Santhosham (2023 film)

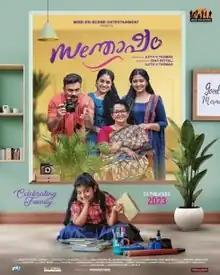
Theatrical release poster

Santhosham is a 2023 Indian Malayalam-language film directed by Ajith V Thomas and produced by Isha Pattali and Ajith V Thomas under the banner Mise-En-Scene Entertainment. It features Anu Sithara, Amith Chakalakkal, Kalabhavan Shajohn, and Mallika Sukumaran. It was released on 24 February 2023.